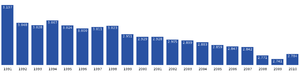
Maniitsoq est une commune groenlandaise située dans la municipalité de Qeqqata. Par sa population, Maniitsoq constitue la 6ᵉ ville du Groenland avec 2 715 habitants en 2012.